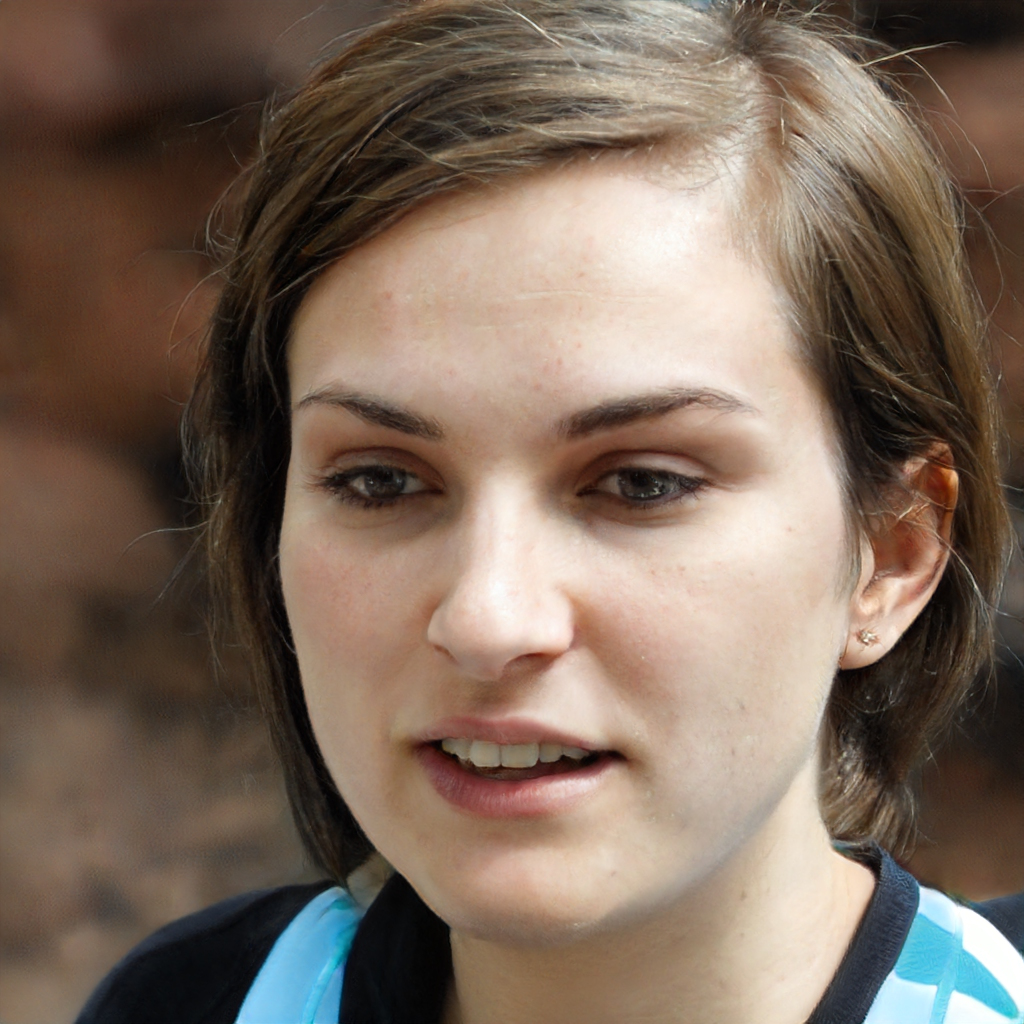
Gender: Female